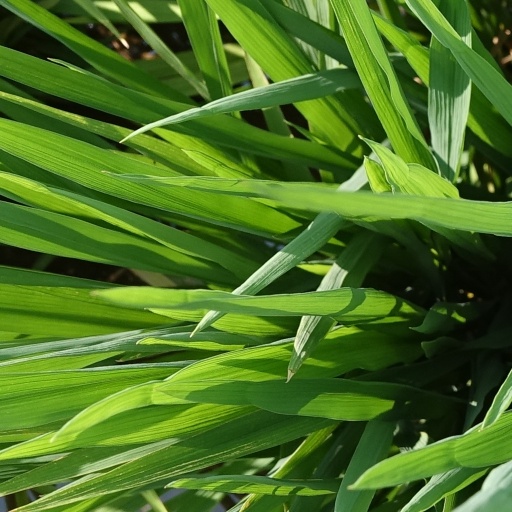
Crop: rice